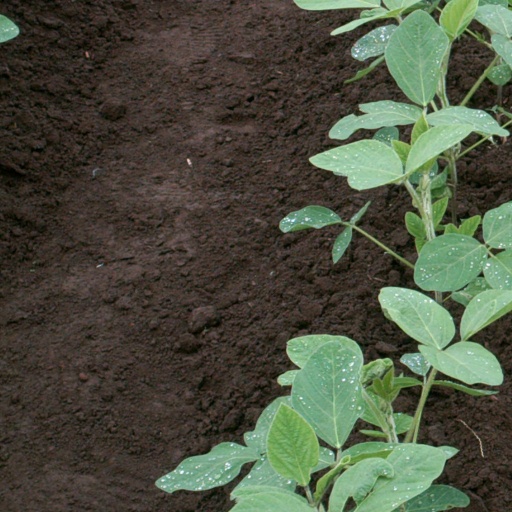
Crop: soybean